List of the Paleozoic life of Texas

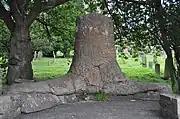
Fossilized stump of the Carboniferous-Permian club moss relative "Sigillaria"

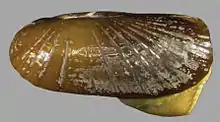
Modern specimen of the marine bivalve "Solemya"

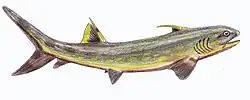
Life restoration of the Late Devonian-Permian "Sphenacanthus"

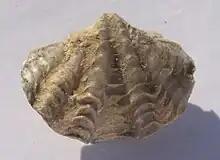
Fossilized shell of the Late Ordovician-Late Triassic brachiopod "Spirifer"

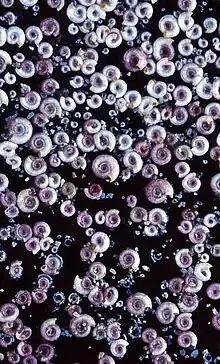
Modern shells of the polychaete worm "Spirorbis"

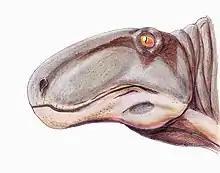
Restorative portrait of the Permian synapsid (mammal precursor) "Steppesaurus"

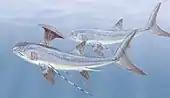
Life restorations of a male (foreground) and female (background) of the Late Devonian-Carboniferous "Chimaera" relative "Stethacanthus"

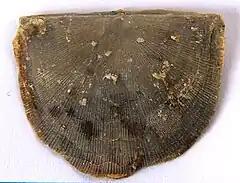
Fossilized shell of the Ordovician-Silurian brachiopod "Strophomena"

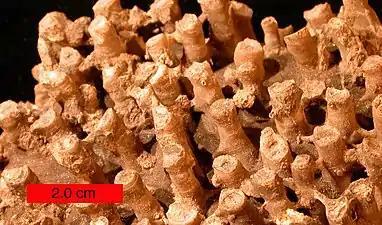
Fossil of the Devonian tabulate coral "Syringopora"

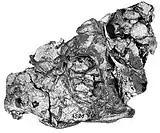
Fossilized skull in multiple views of the Permian synapsid (mammal precursor) "Tetraceratops"

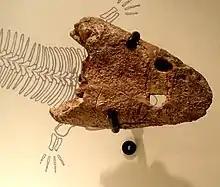
Fossilized skull of the Permian amphibian "Trimerorhachis"

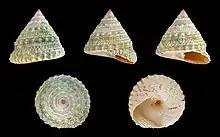
Shell in multiple views of a "Trochus" top sea snail

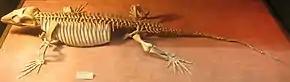
Mounted fossilized skeleton of the Permian synapsid (mammal precursor) "Varanops"

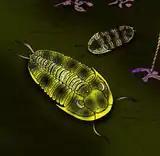
Restoration of the Permian trilobite "Vidria"

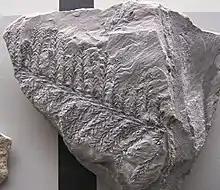
Fossilized foliage of the Carboniferous-Permian conifer "Walchia"

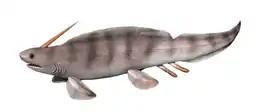
Restoration of the Late Devonian–Triassic freshwater shark "Xenacanthus"

"Trochus" – report made of unidentified related form or using admittedly obsolete nomenclature